Care Bears Movie II: A New Generation

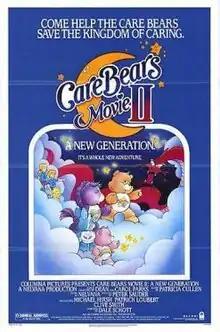
Theatrical release poster

Care Bears Movie II: A New Generation is a 1986 animated musical fantasy film co-produced by LBS Communications and Nelvana Limited, and released by Columbia Pictures. It is the third animated feature from Nelvana and the second film based on the Care Bears franchise. It was directed by Dale Schott, written by Peter Sauder, and produced by Nelvana's three founders; Michael Hirsh, Patrick Loubert, and Clive A. Smith. It stars the voices of Alyson Court, Cree Summer, Maxine Miller and Hadley Kay. In the story, The Great Wishing Star (voiced by Chris Wiggins) tells the origins of the Care Bears and the story of their first Caring Mission. True Heart Bear and Noble Heart Horse lead the other Care Bears and Care Bear Cousins in aiding Christy, a young camper who is tempted by the evil shape-shifting Dark Heart. This is also the first appearance of the Care Bear Cubs, who also had their own line of toys.